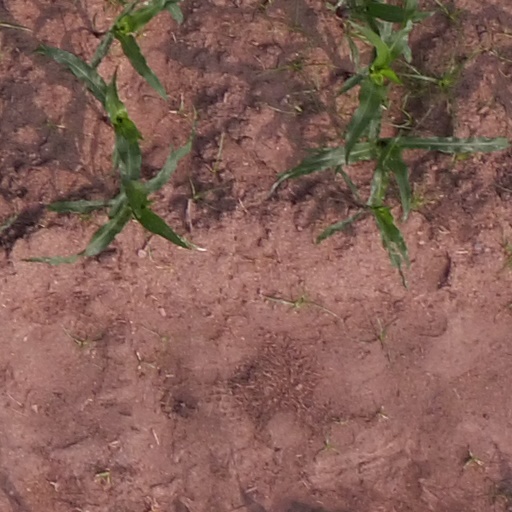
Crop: maize; corn